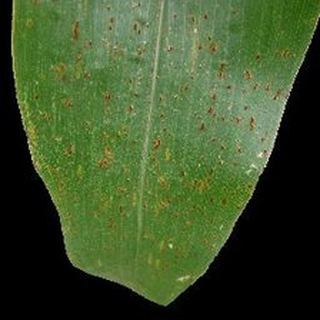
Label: corn_common_rust